Jauch family

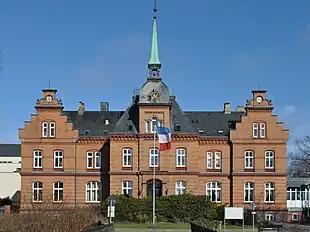

Today the Jauch own the Von Othegraven Winery. The manor house, its English garden and the vineyard Kanzemer Altenberg constitute a listed cultural heritage site.